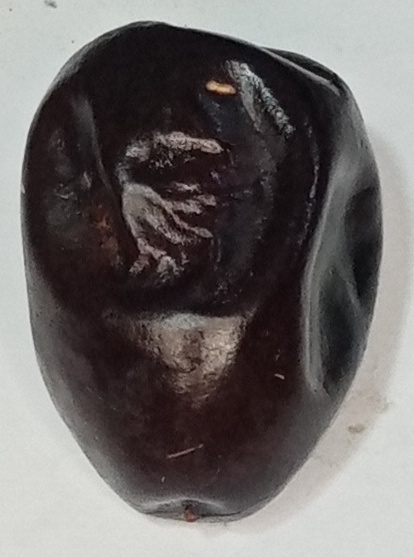
Variety: kupro
Size: large
Grade: grade-2